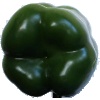
Label: green_pepper